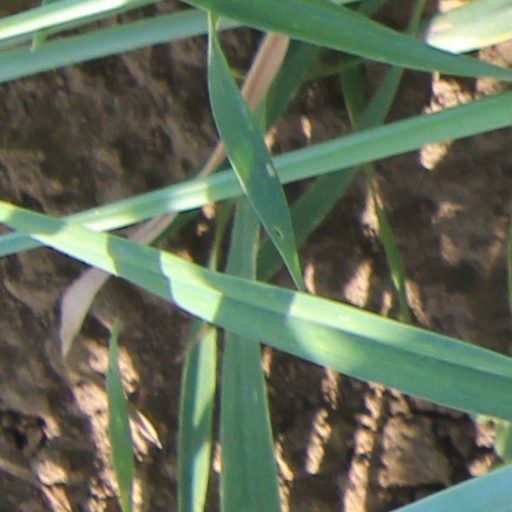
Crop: wheat